Bostrichoidea

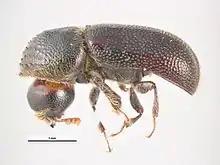
"Dinoderus japonicus" (Bostrichidae)

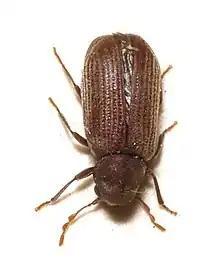
"Anobium punctatum" (Ptinidae)

Bostrichoidea is a superfamily of beetles. It is the type superfamily of the infraorder Bostrichiformia.